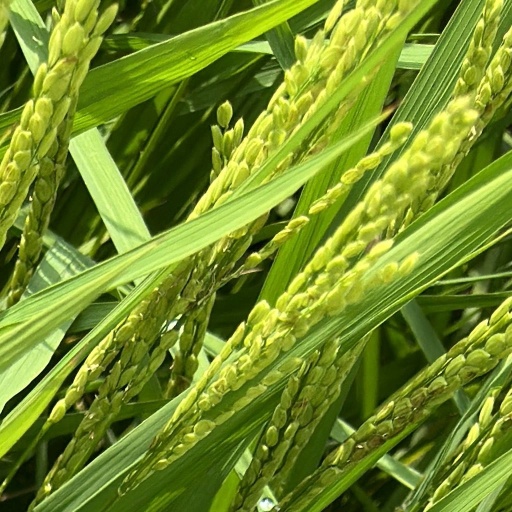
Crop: rice